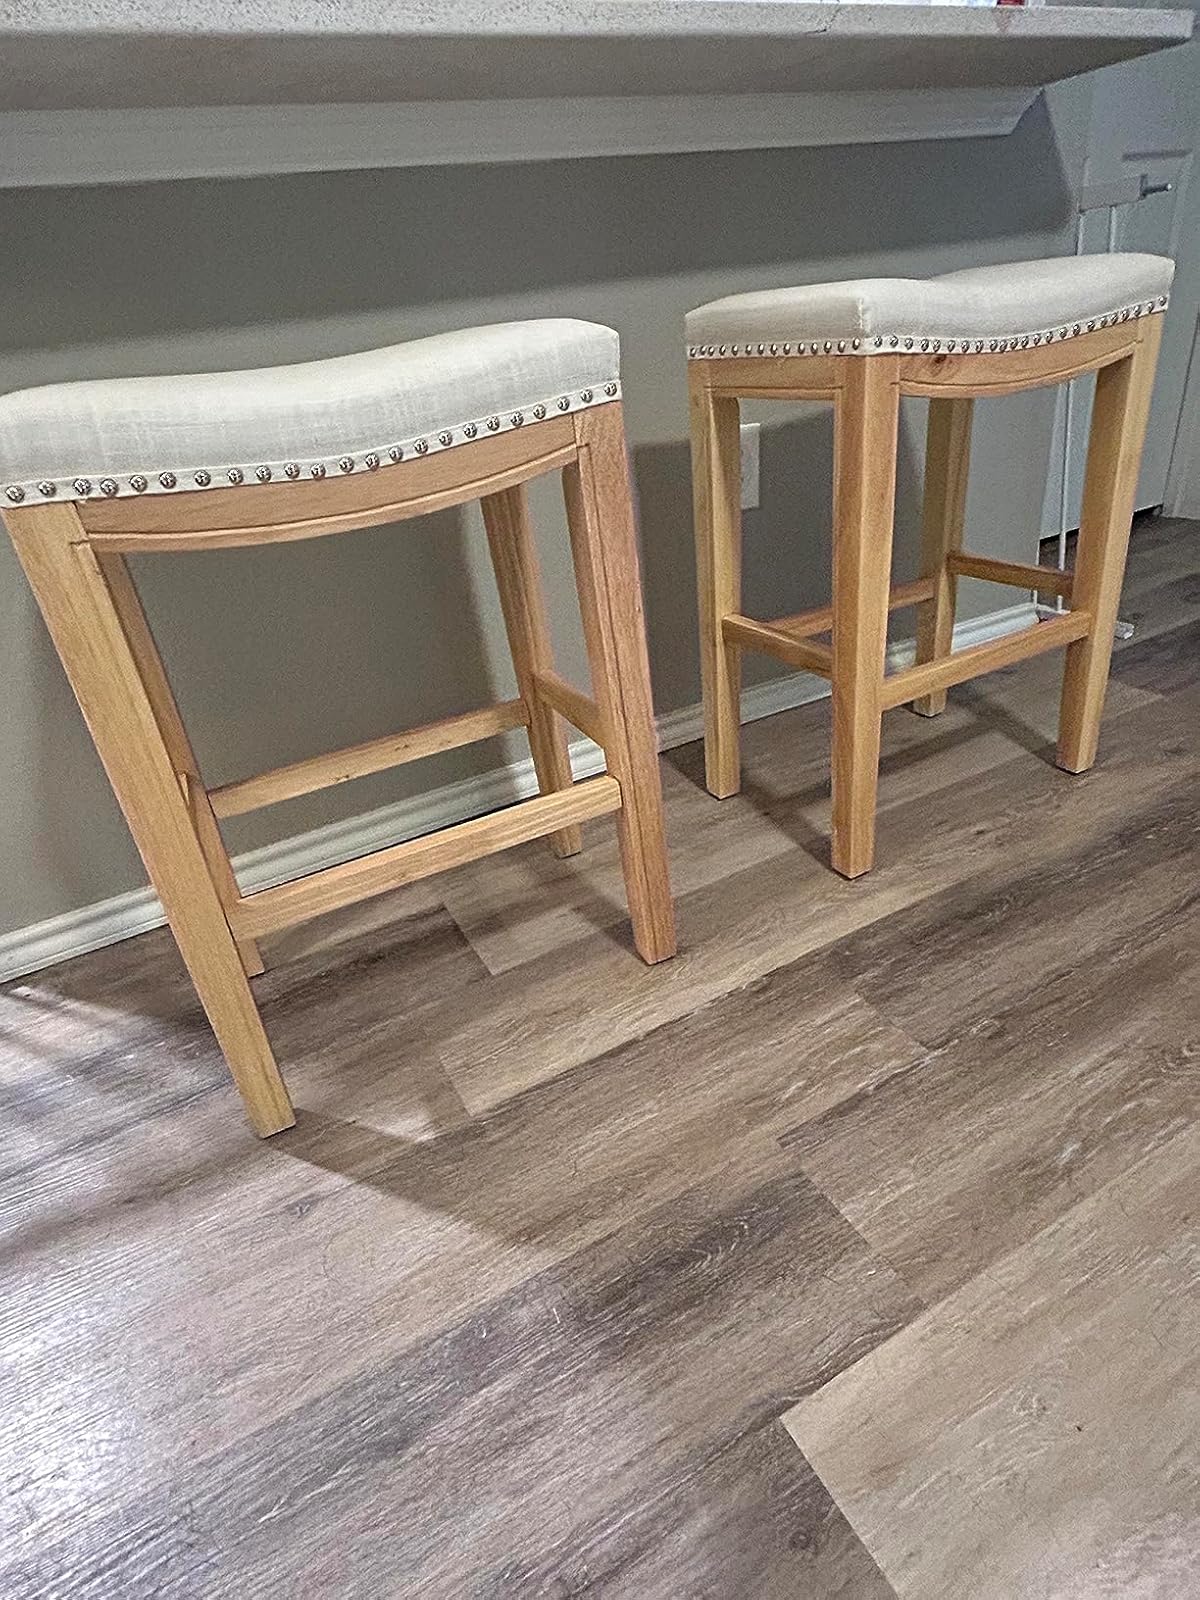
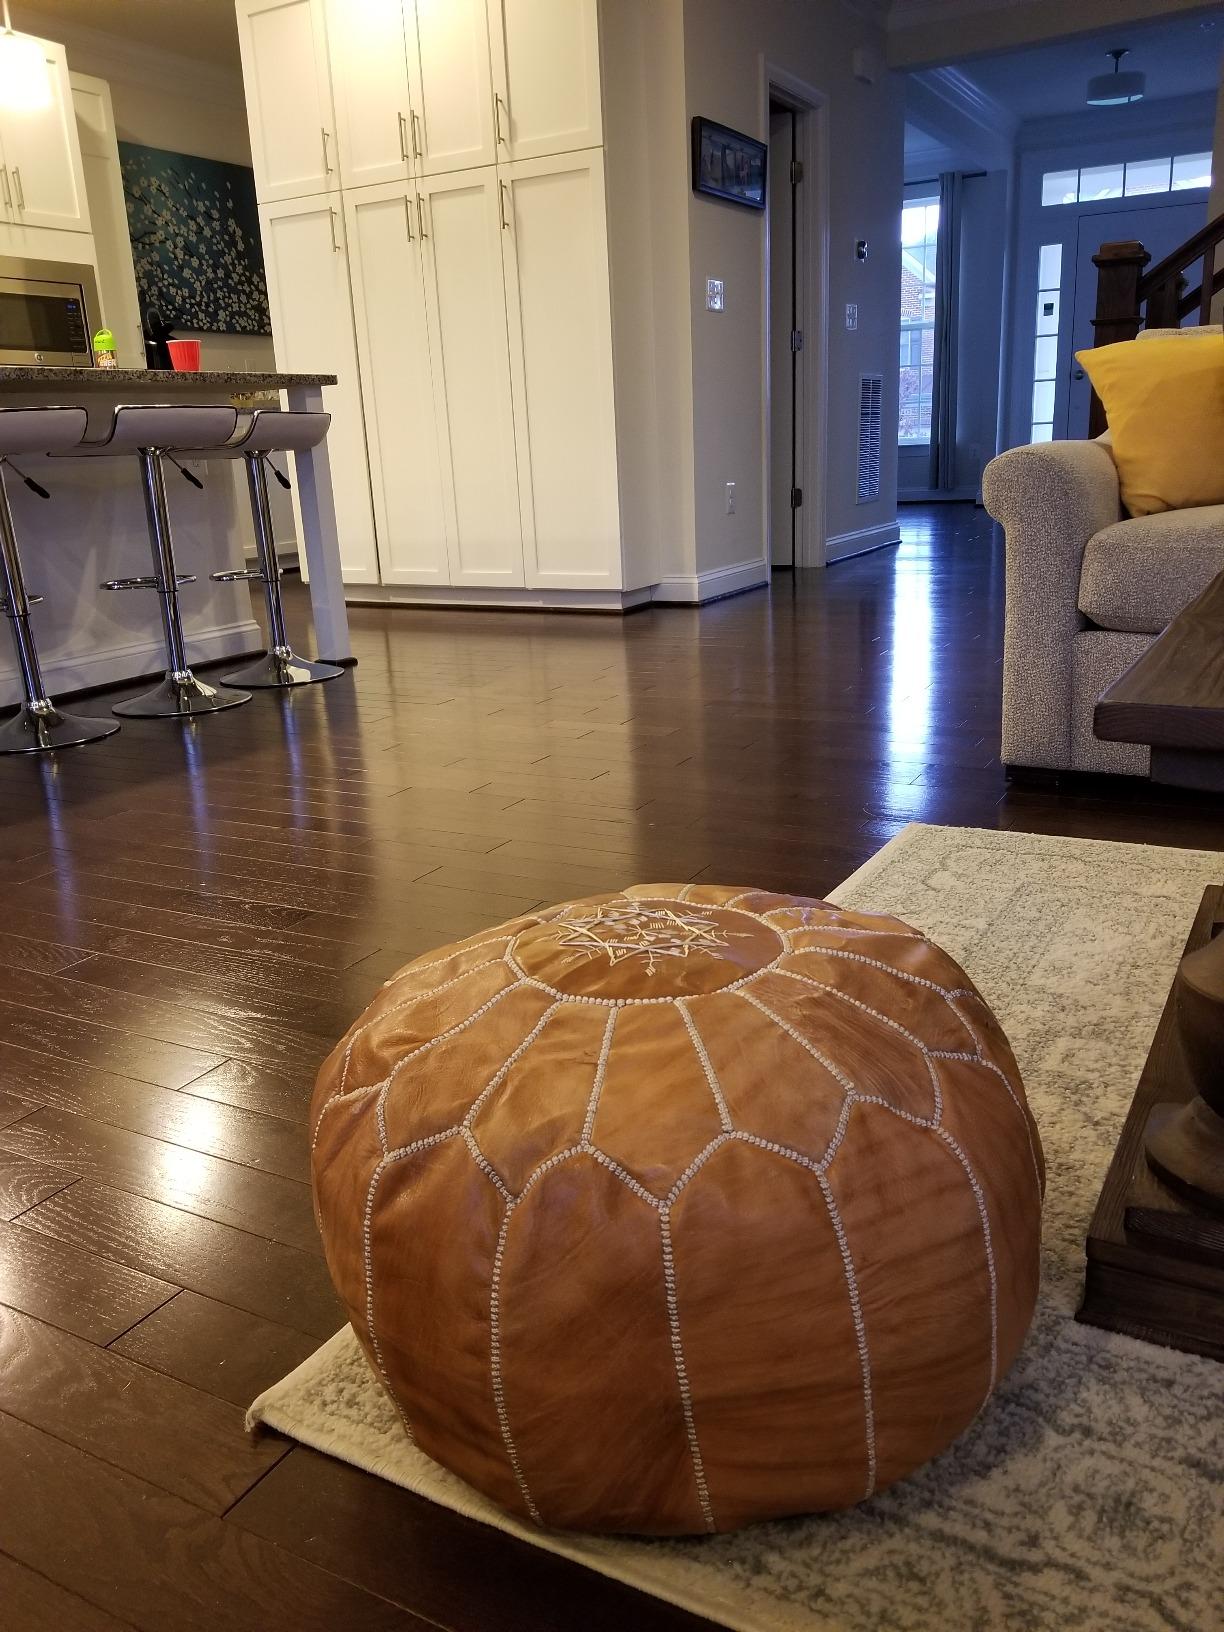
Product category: stool
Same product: no